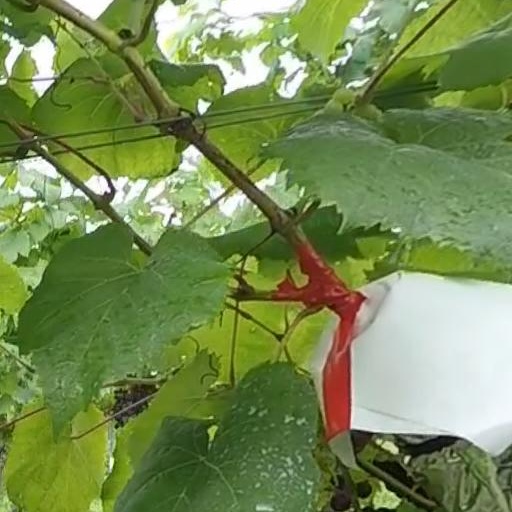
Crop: grape